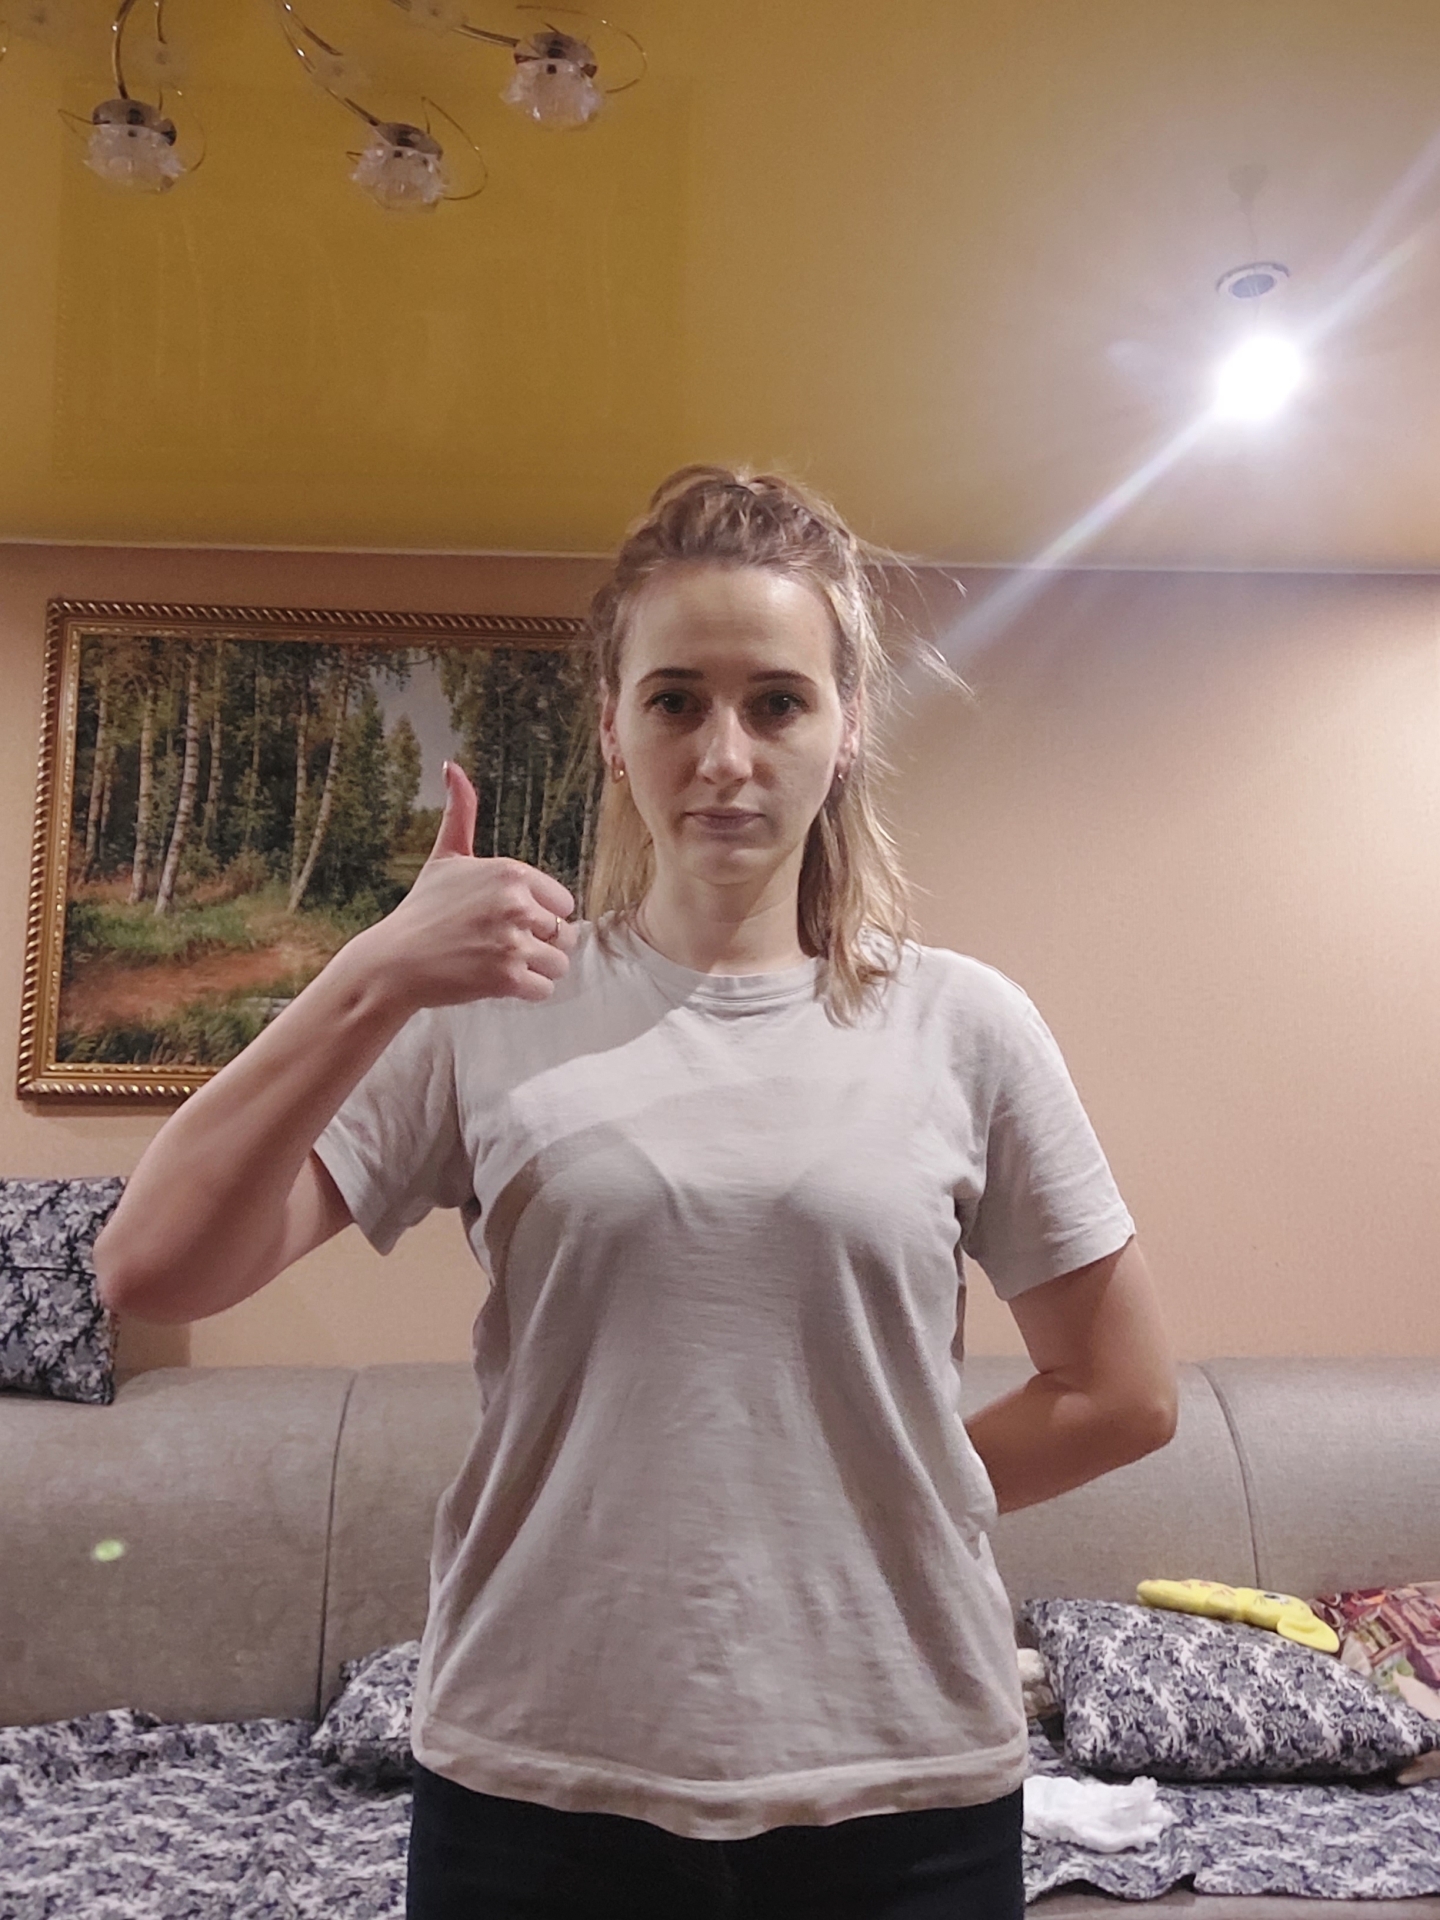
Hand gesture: like